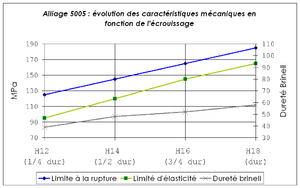
Évolution des caractéristiques mécaniques de l'alliage d'aluminium 5005 (tôle de 1,5 mm) en fonction du type du degré d'écrouissage
Les alliages d'aluminium pour corroyage sont des alliages à base d'aluminium destinés pour la majorité à être transformés par des techniques de forge.